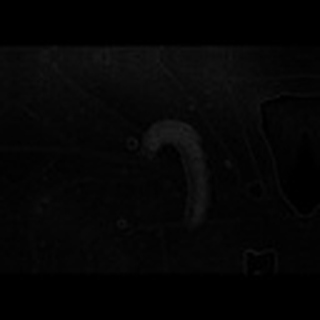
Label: cotton_army_worm